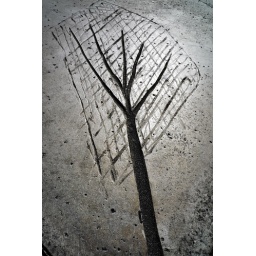
tree in the sidewalk